Johann Adam Breunig

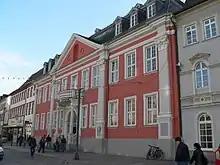
Old Town Hall in Speyer

Johann Adam Breunig (1660 in Mainz – 25 November 1727) was a German Baroque architect.